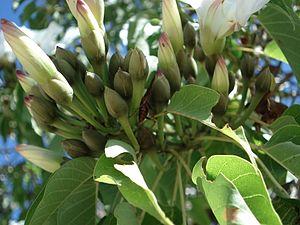
Detail de l'inflorescence de l'Ipomoea arborescens var. pachylutea sur le Mont ALBAN proche de Oaxaca au MEXIQUE